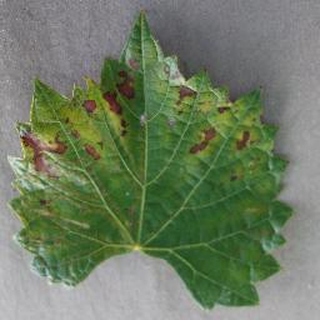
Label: grape_esca_black_measles